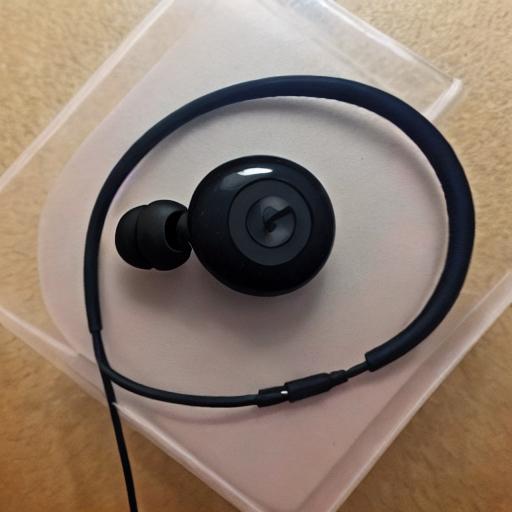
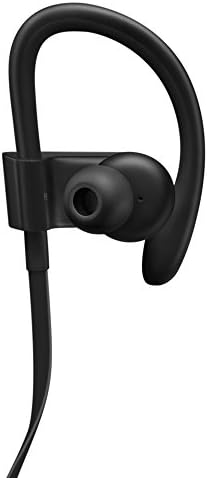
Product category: headphones
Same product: no